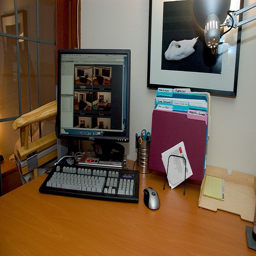
A desktop computer sitting on top of a desk.
A desk with a computer, keyboard and files.
A neat desk has folders and a computer.
a brown desk with a black keyboard and monitor and some folders
A computer is on with some file folders next to it.